Palmer Luckey

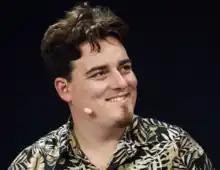

Palmer Freeman Luckey (born September 19, 1992) is an American entrepreneur best known as the founder of Oculus VR and designer of the Oculus Rift, a virtual reality (VR) head-mounted display that is widely credited with reviving the virtual reality industry. In 2017, Luckey left Oculus and founded military contractor Anduril Industries, a military technology company focused on autonomous drones and sensors for military applications. Luckey ranked number 22 on "Forbes" 2016 List of America's Richest Entrepreneurs Under 40.